Spotswood, Victoria

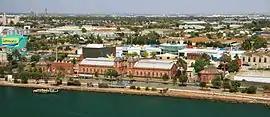
View of Spotswood from Westgate Bridge

Spotswood is an inner suburb in Melbourne, Victoria, Australia, south-west of Melbourne's Central Business District, located within the City of Hobsons Bay local government area. Spotswood recorded a population of 2,820 at the .